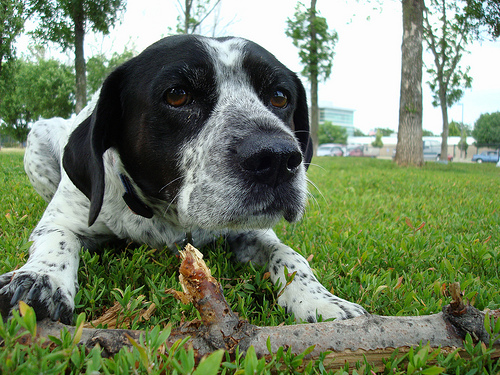
Animal: dog
Breed: german shorthaired